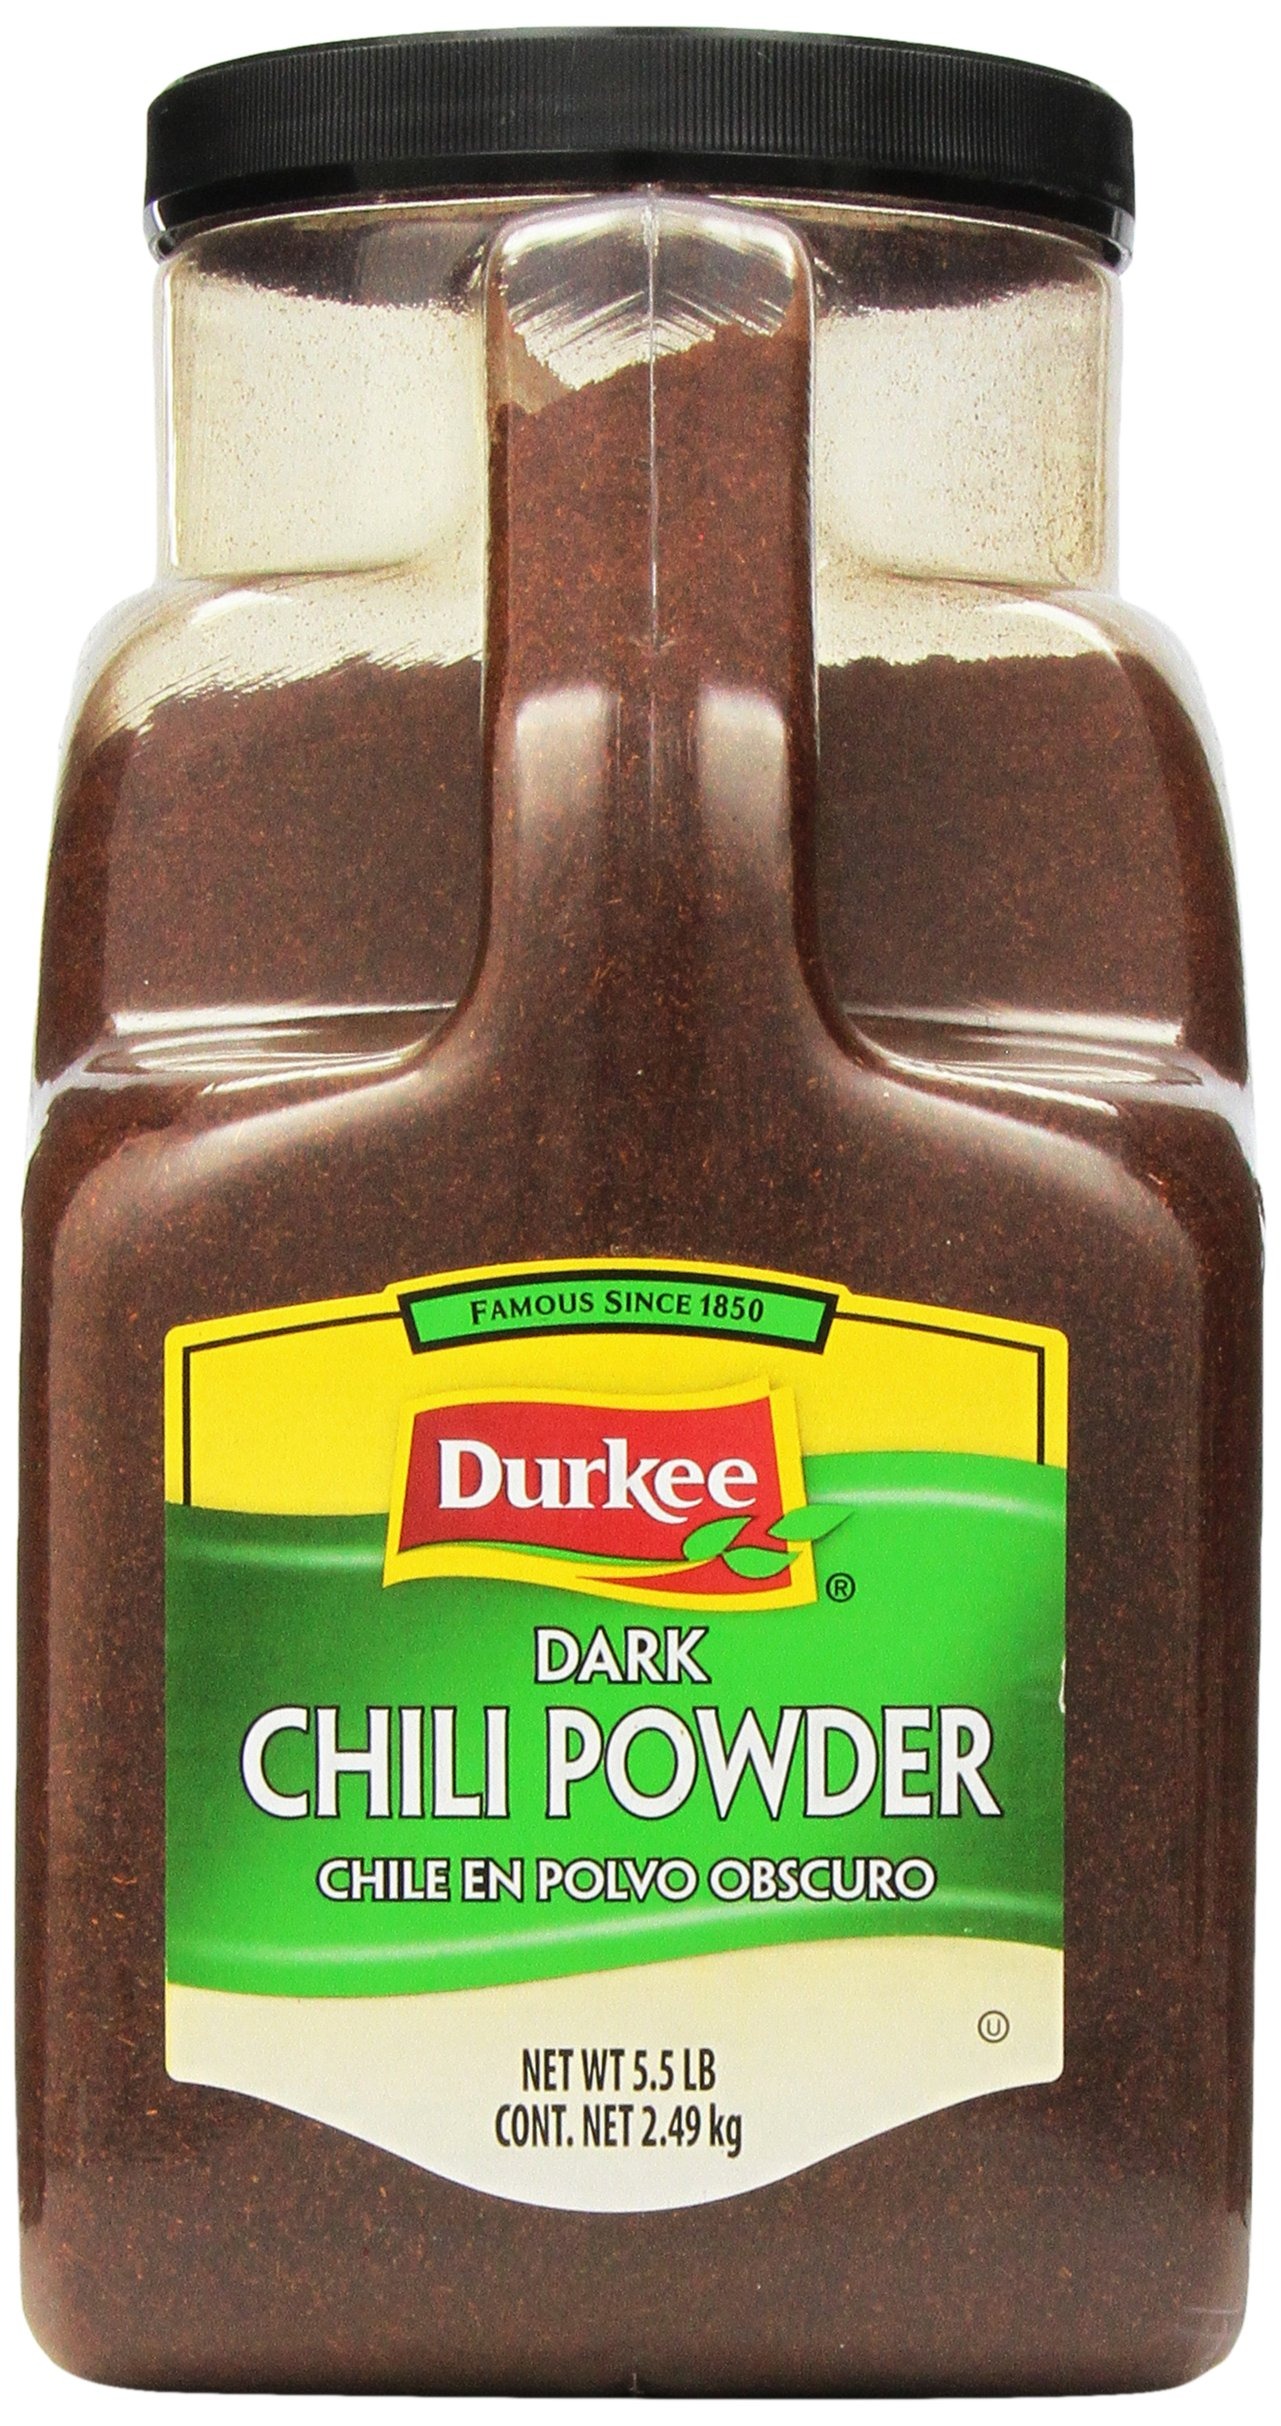
Item Name: Durkee Chili Powder, Dark, 5.5-Pound
Bullet Point 1: Made from only the finest ingredients
Bullet Point 2: Ground in a frozen state to preserve the shape of the flakes
Bullet Point 3: Larger, foodservice size saves you money
Value: 88.0
Unit: Ounce

Price: 67.99